Jerad Eickhoff

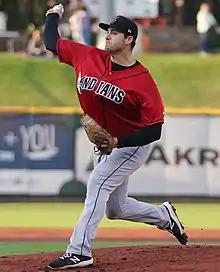
Eickhoff with the Indianapolis Indians in 2022

Jerad Joseph Eickhoff (born July 2, 1990) is an American former professional baseball pitcher. He played in Major League Baseball (MLB) for the Philadelphia Phillies, New York Mets and Pittsburgh Pirates. Eickhoff was drafted by the Texas Rangers in the 15th round (474th overall) of the 2011 Major League Baseball draft. In July 2015, the Rangers traded him to the Phillies, with whom he made his big league debut in .